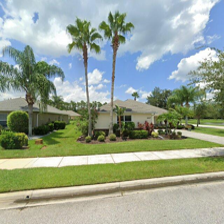
Label: streetView